Cal 2-27

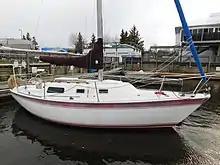
Cal 2-27

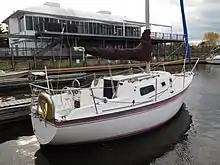
Cal 2-27

The Cal 2-27 is a small recreational keelboat, built predominantly of fiberglass, with wood trim. It has a masthead sloop rig, an internally-mounted spade-type rudder and a fixed fin keel. It displaces and carries of ballast. The boat has a draft of with the standard keel fitted.